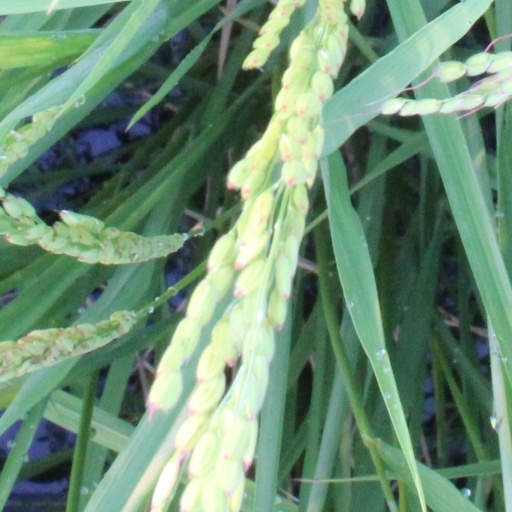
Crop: rice